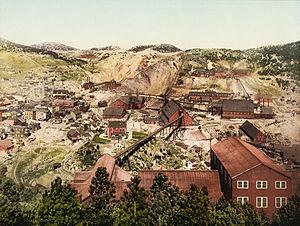
Homestake est une mine découverte en 1876 dans les Black Hills, dans l'État du Dakota du Sud, au nord-ouest de la ville de Rapid City ayant eu une longévité importante. L'or et l'argent y ont été exploités jusqu'à aujourd'hui, avec près de 1 130 tonnes d'or.